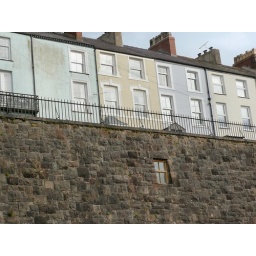
single window in a high wall. there is a road on top of the wall between the railings and the houses.